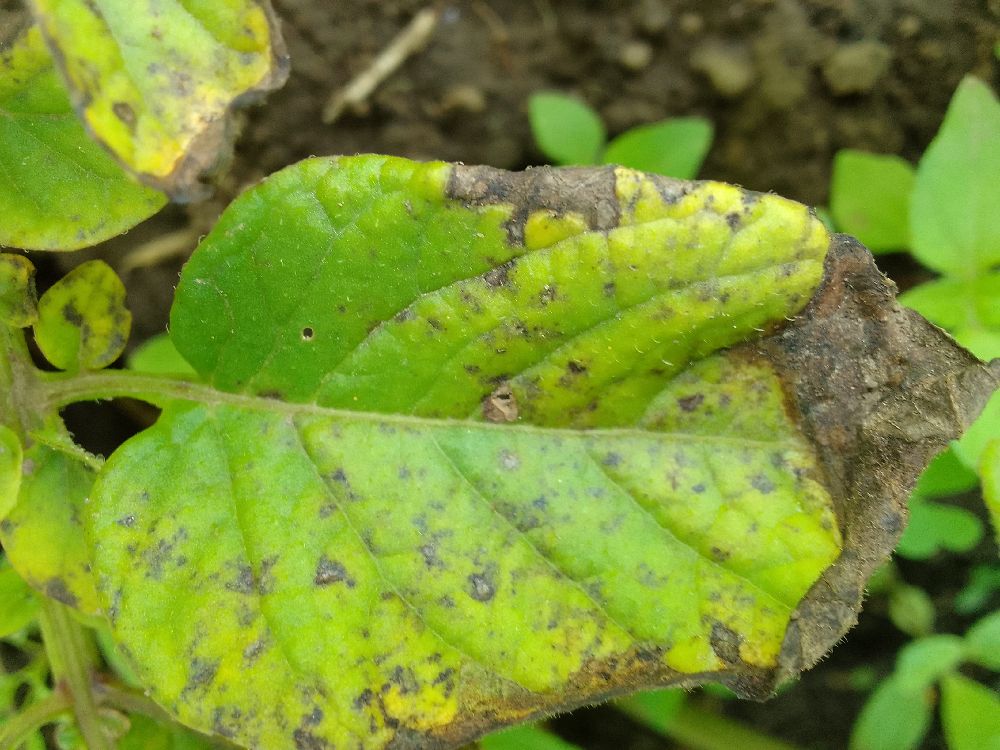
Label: Early blight